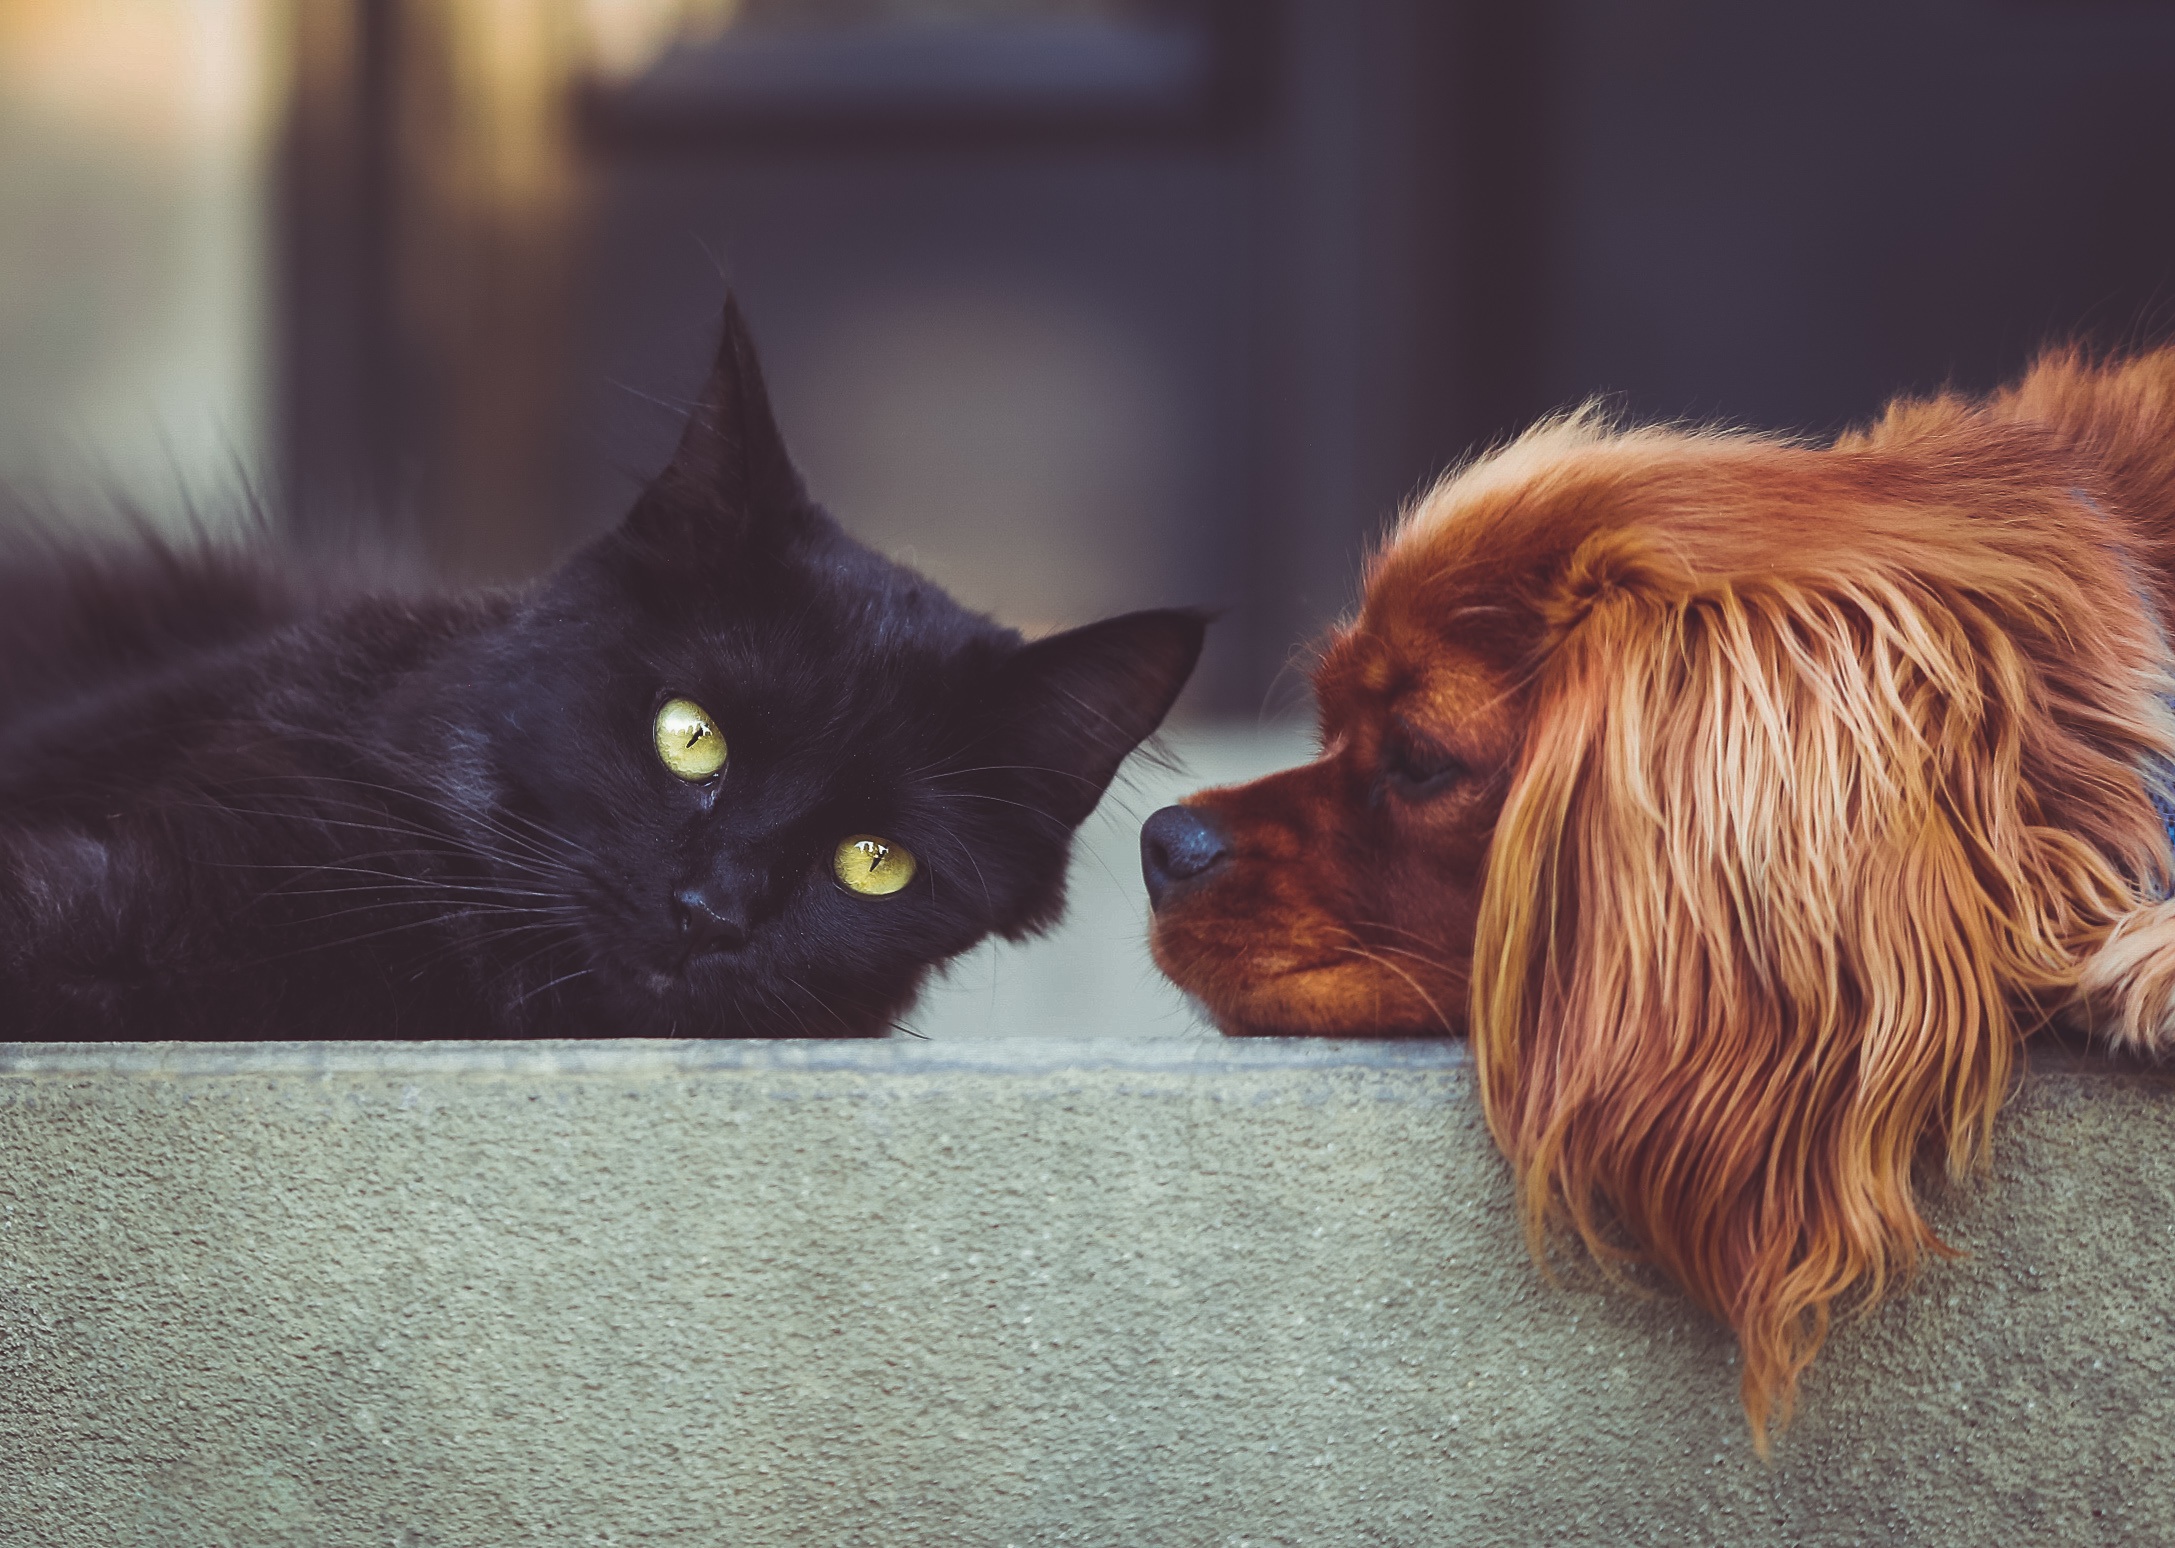
cat, mammal, nose, whiskers, vertebrate, small to medium sized cats, cat like mammal